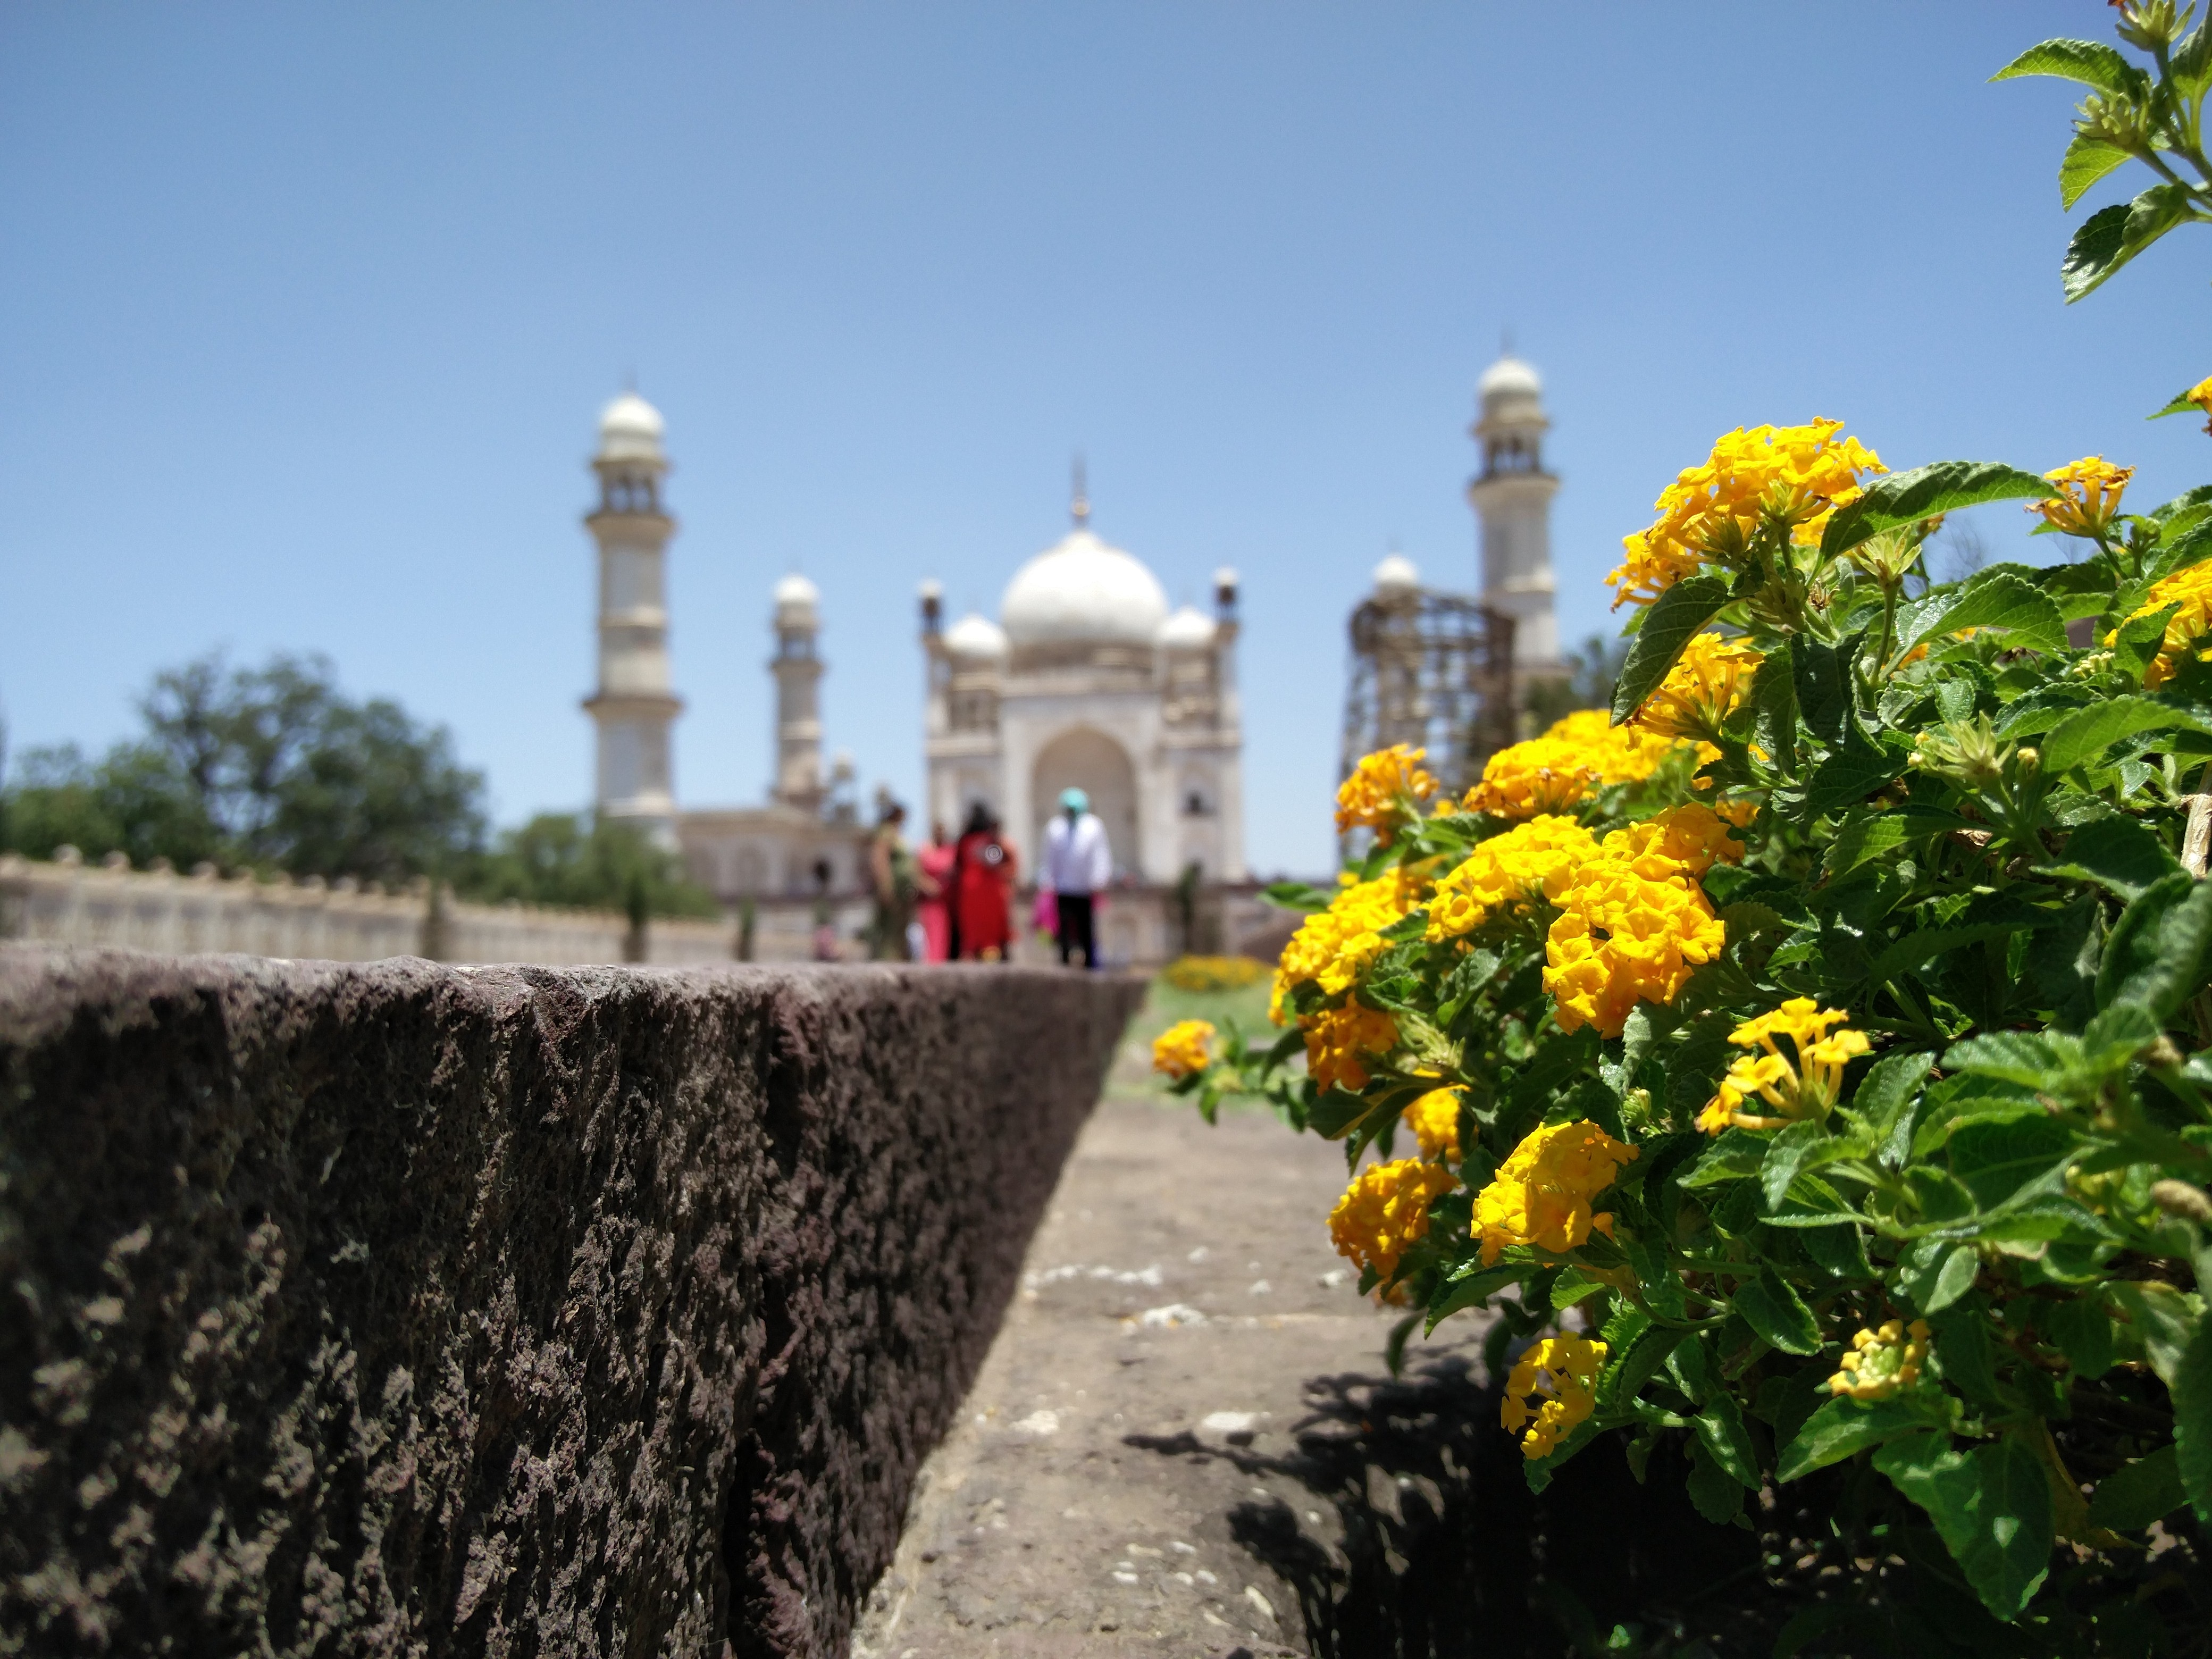
flower, garden, tourism